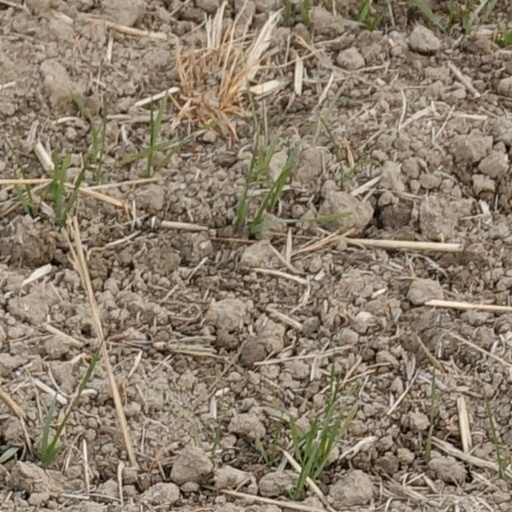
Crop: wheat